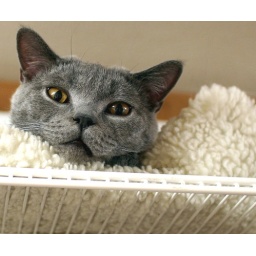
Calvin in his bed on the top shelf of our closet--his new favorite spot.